Francis Davis Millet

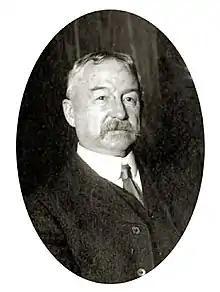
Photographed circa 1910

Francis Davis Millet (November 3, 1848 – April 15, 1912) was an American academic classical painter, sculptor, and writer who died in the sinking of the RMS "Titanic" on April 15, 1912.